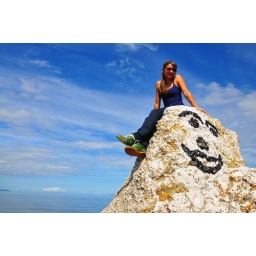
Polar bear rock, found along the road in ireland